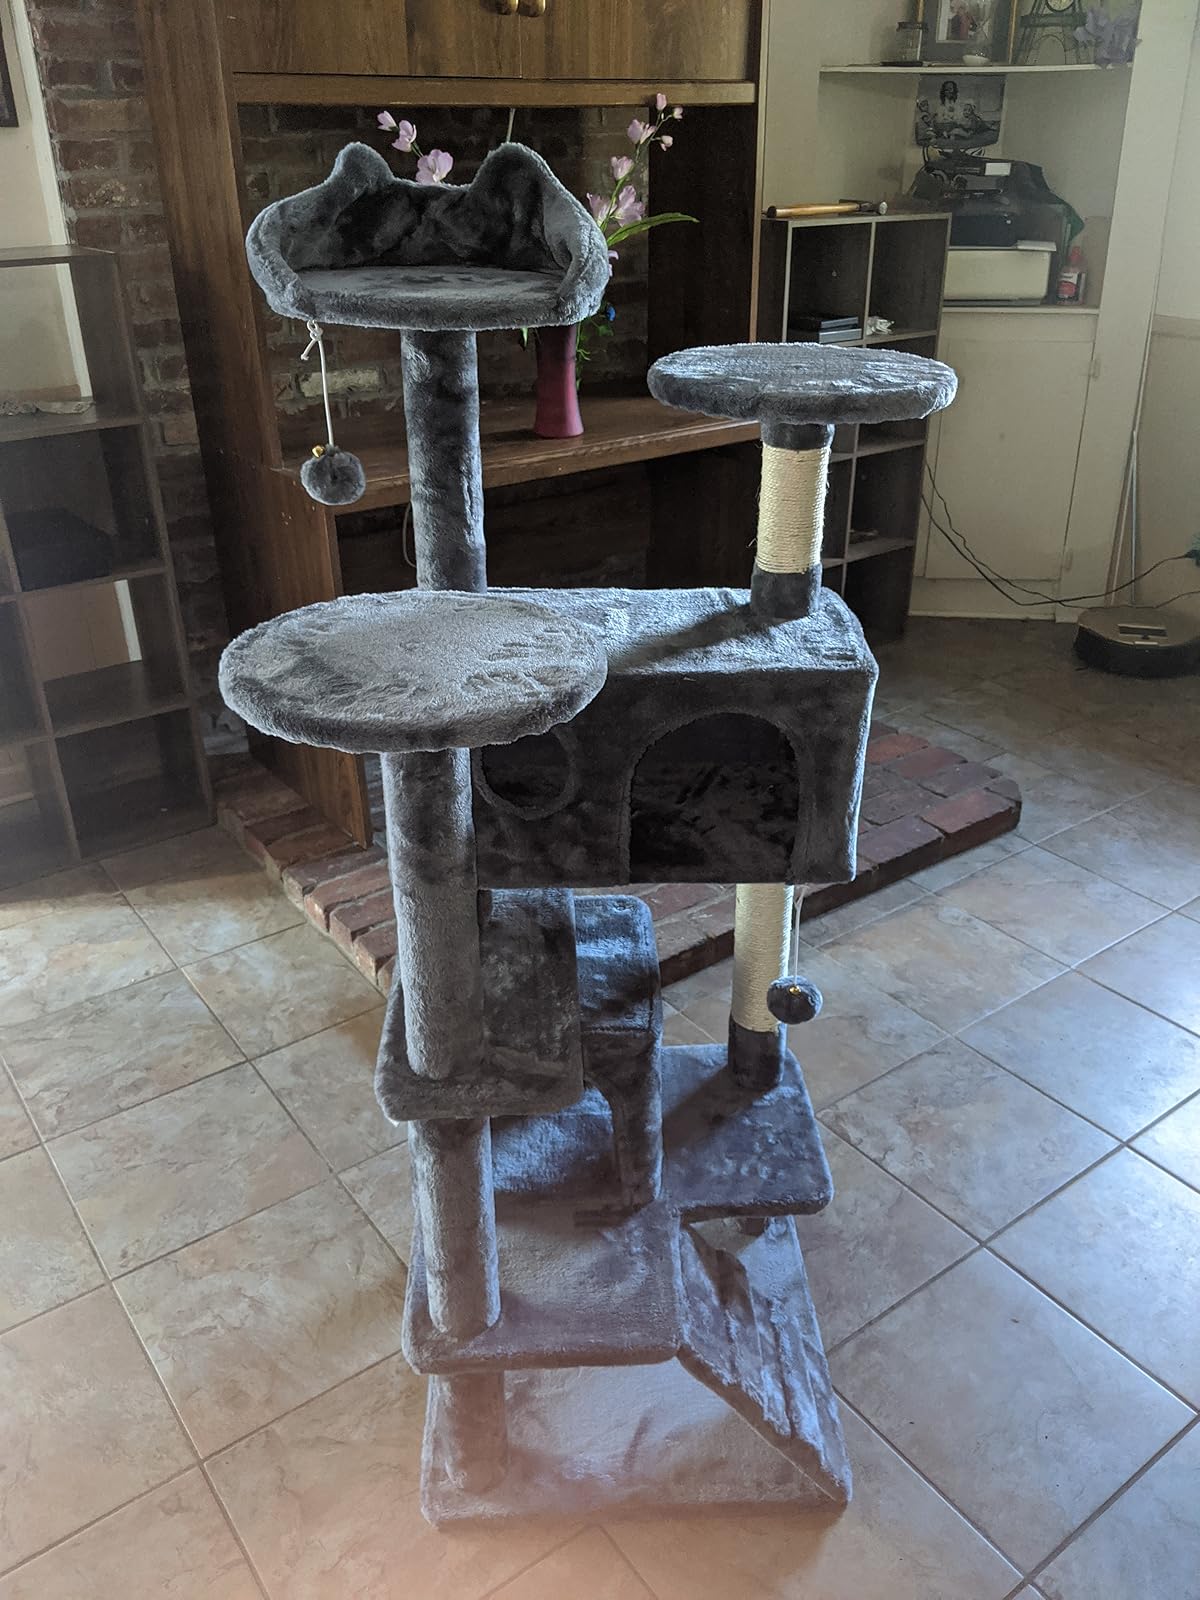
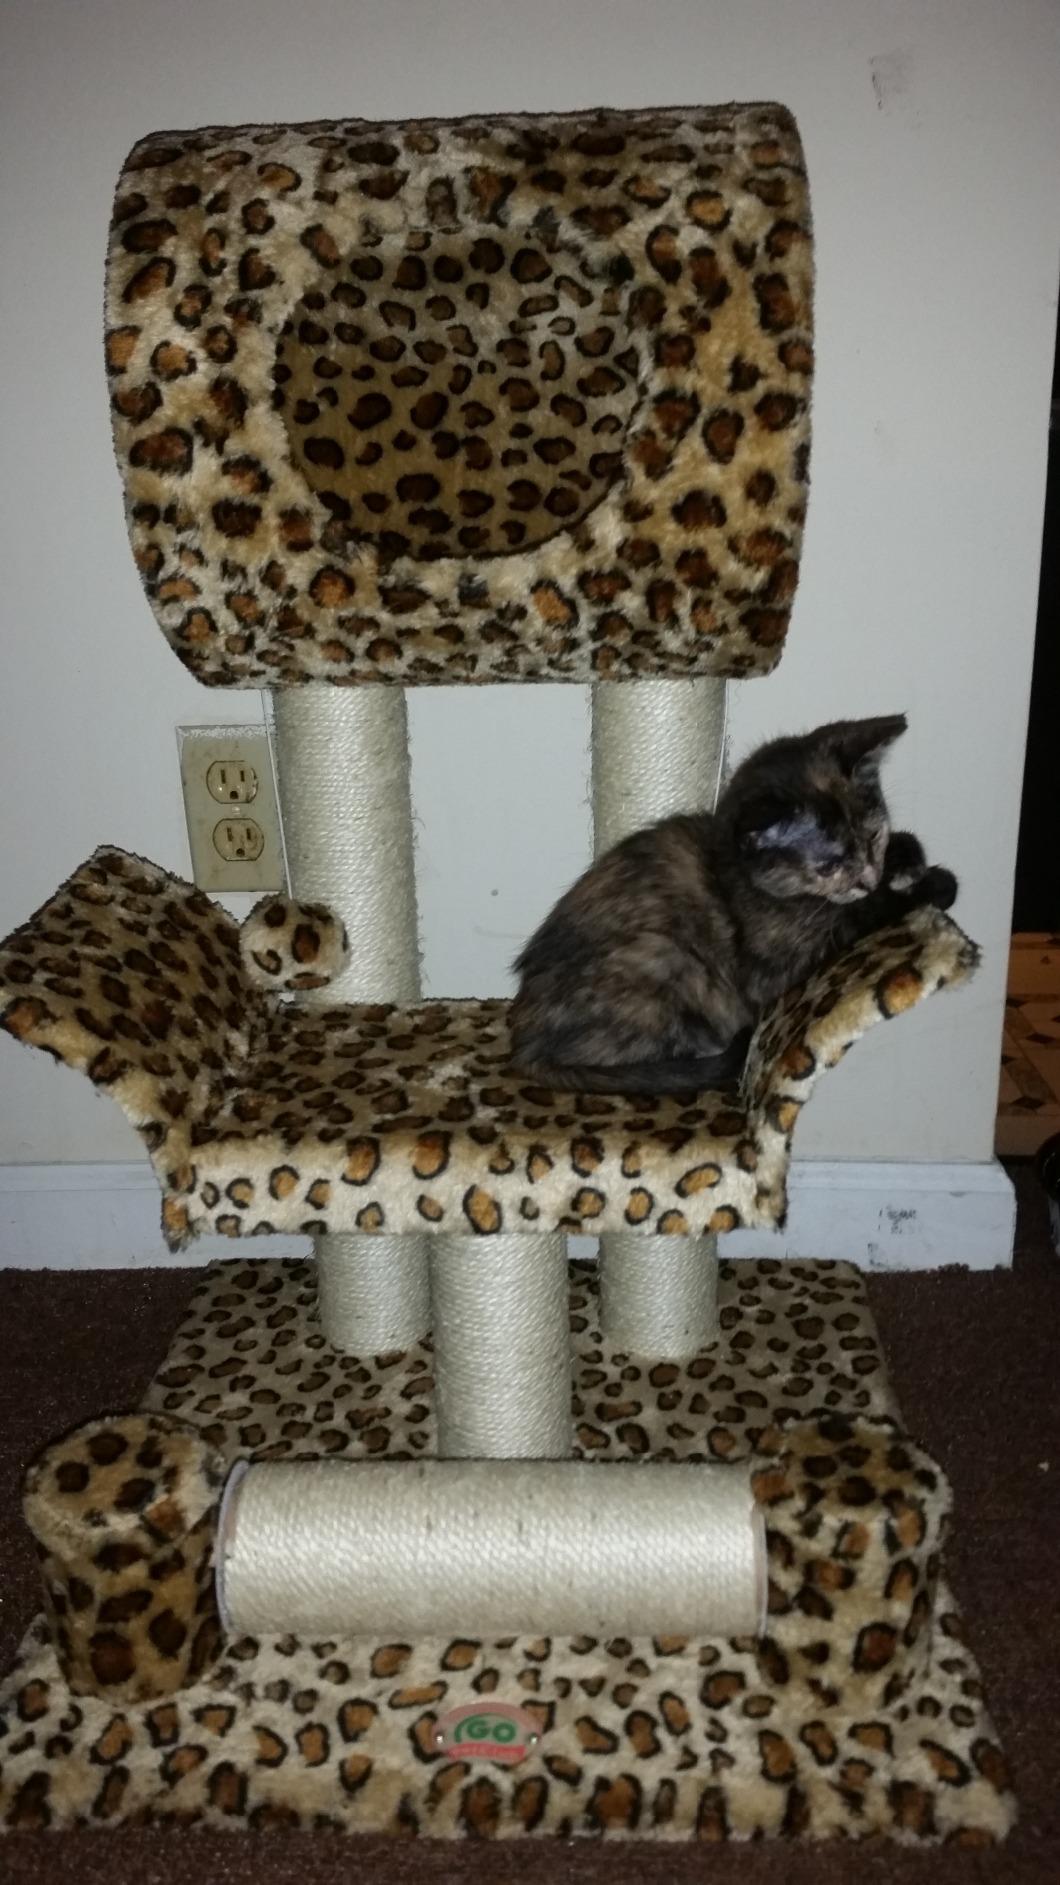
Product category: items_cat tree
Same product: no